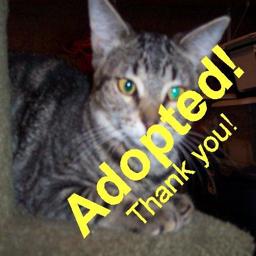
Animal: cats